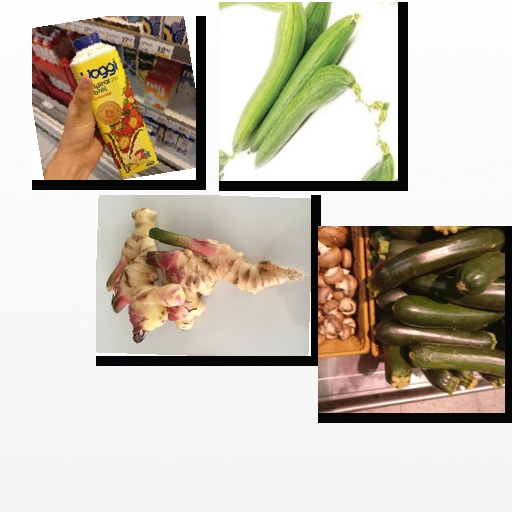
Food items: strawberry_yogurt, ginger, zucchini, sponge_gourd